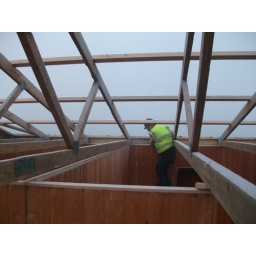
Project lift: An operation to move two wooden buildings from the Limerick Port tunnel site to Charleville Castle in Tullamore.